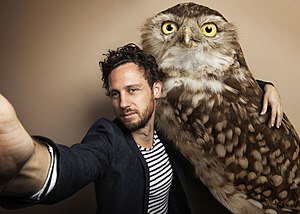
Mason
Iason Chronis, bedre kendt som Mason er en techno-producer/dj fra Holland.